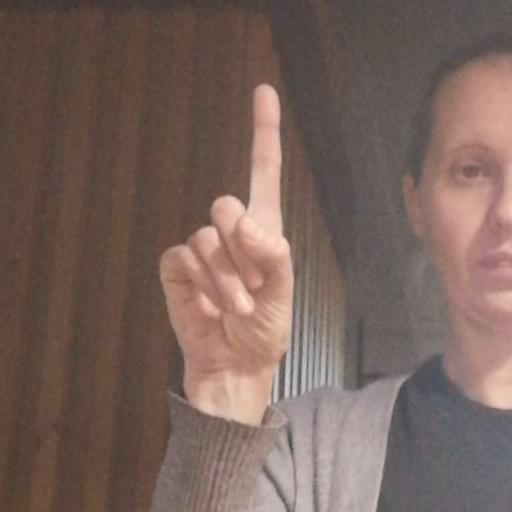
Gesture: one